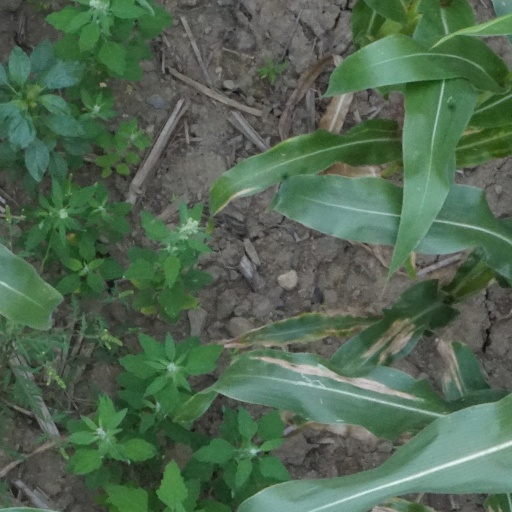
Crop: maize; corn